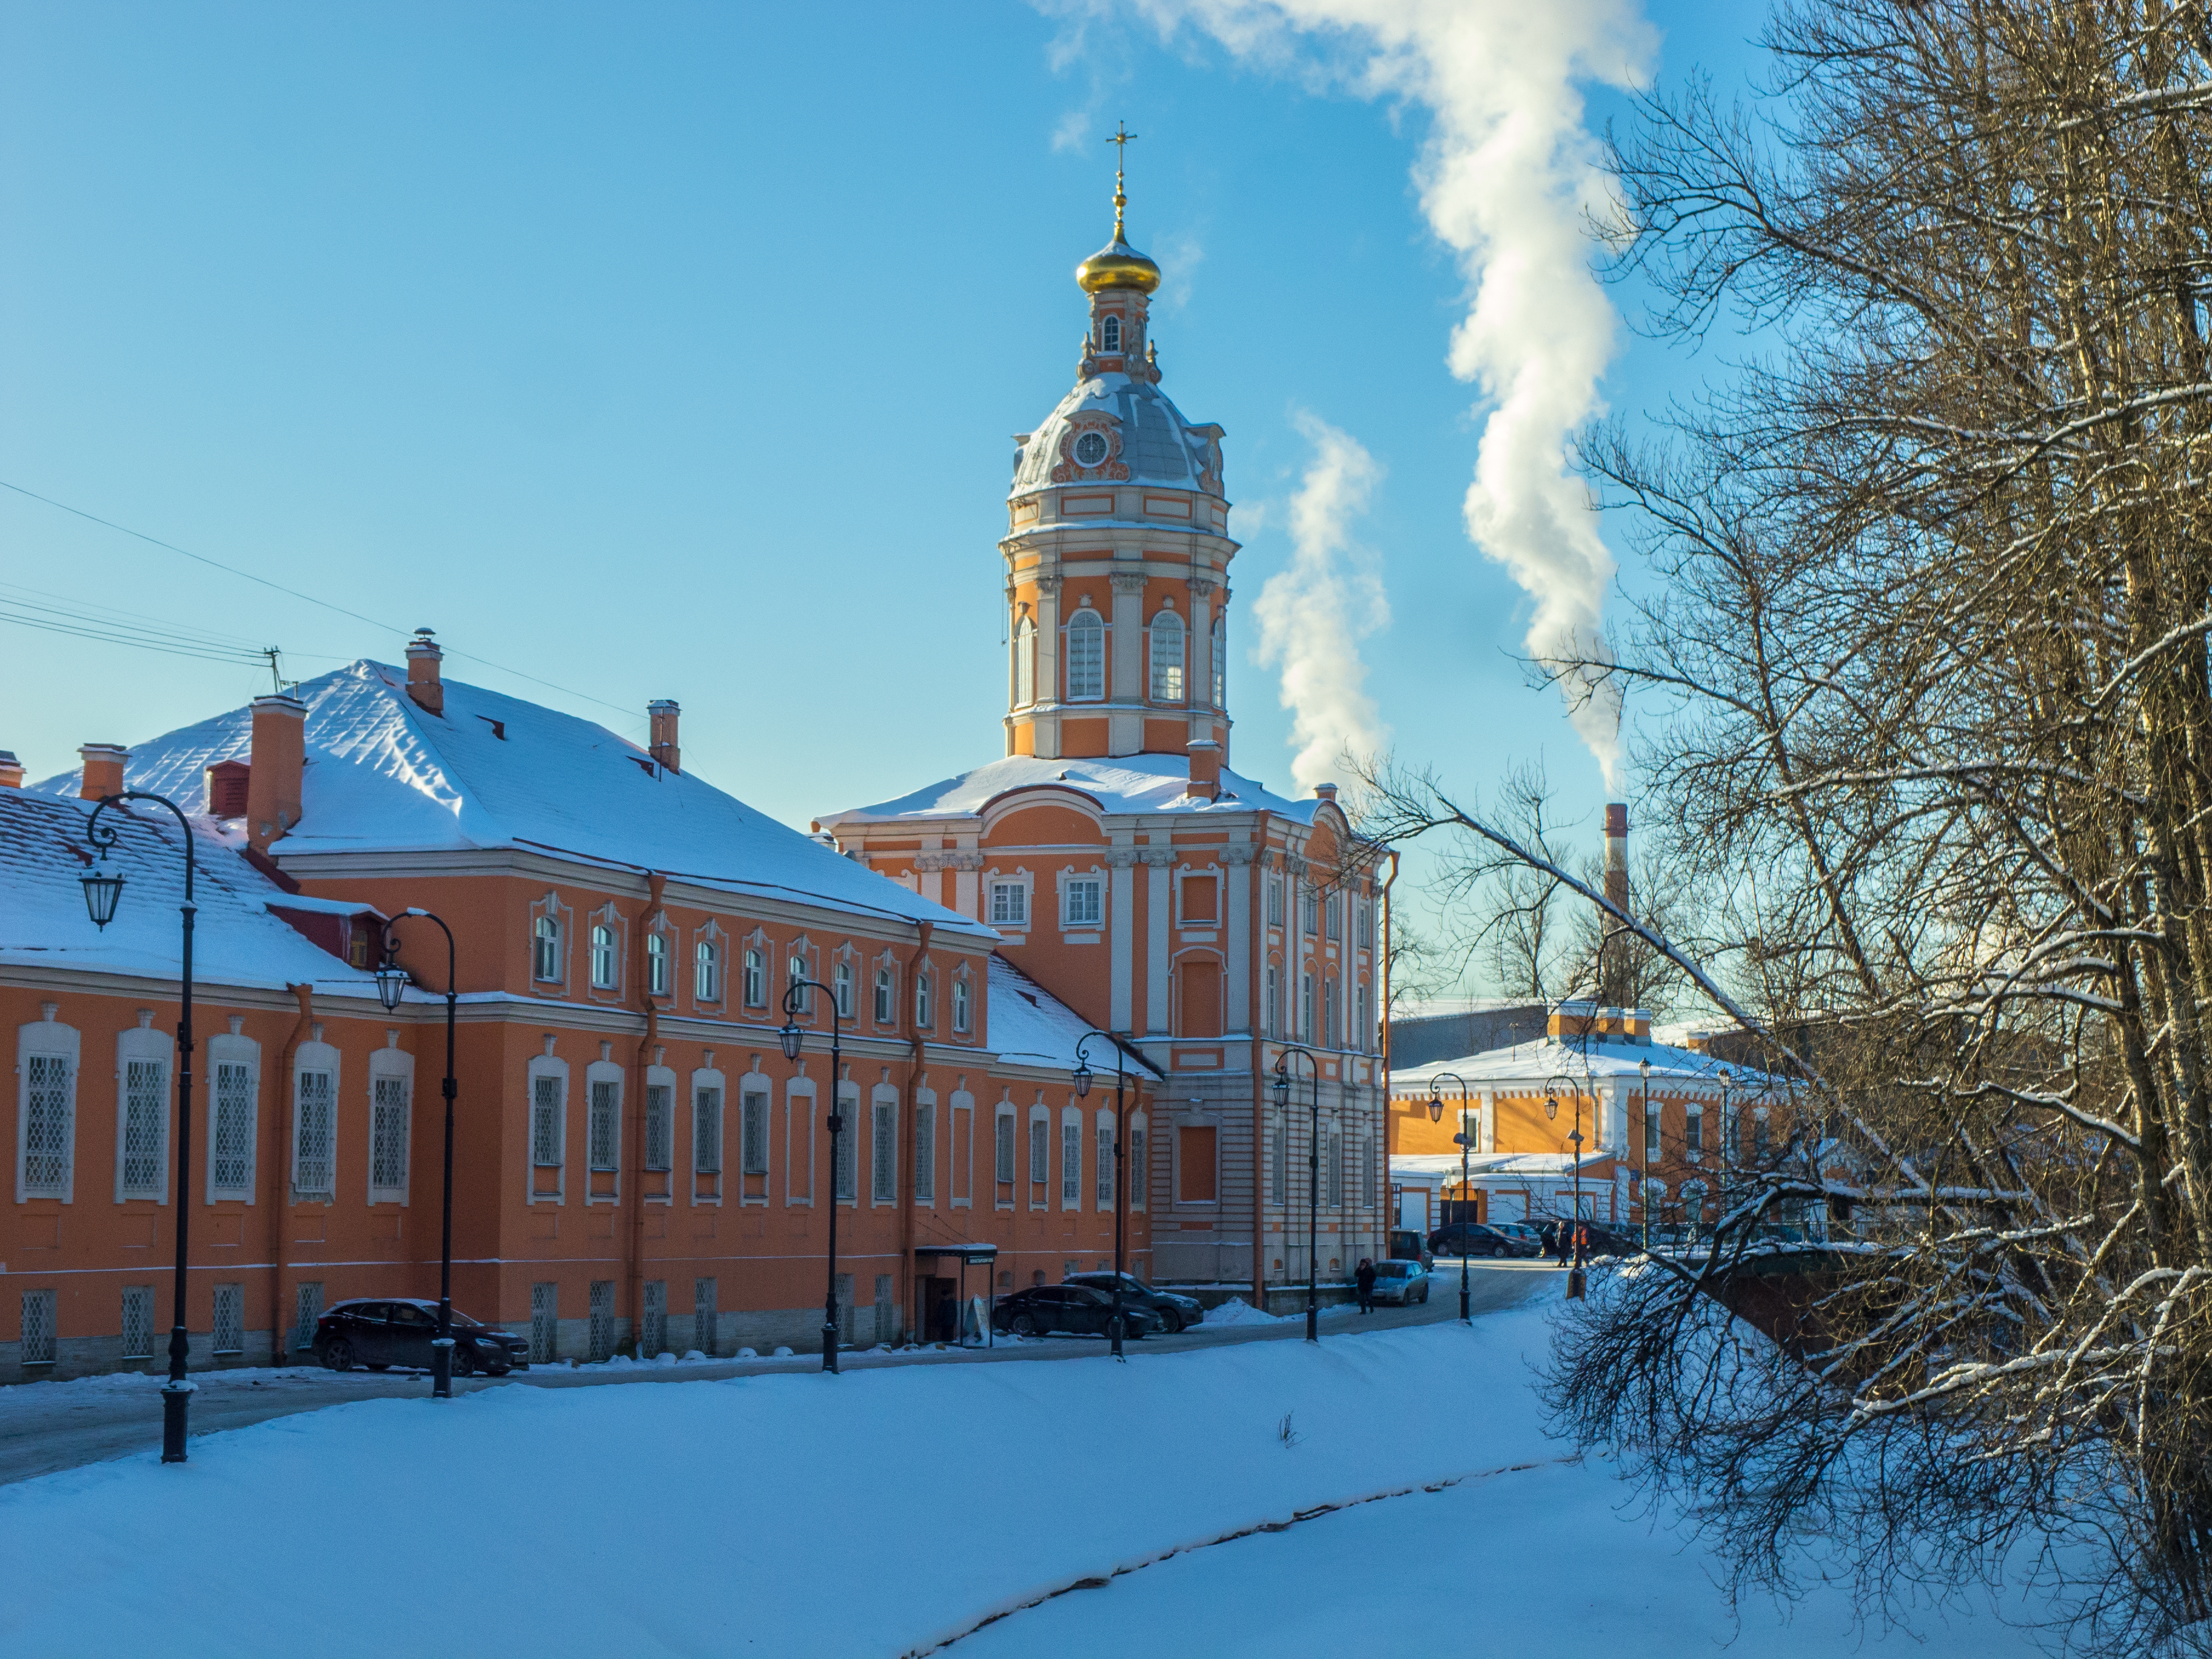
images, sky, building, cloud, snow, tree, window, neighbourhood, residential area, city, facade, freezing, church, roof, spire, steeple, winter, twig, turret, street, medieval architecture, parish, road, suburb, chapel, place of worship, electricity, evening, convent, house, downtown, mixed use, byzantine architecture, tourist attraction, public utility, tower, monastery, dome